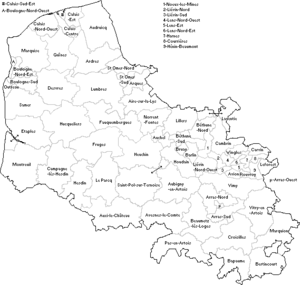
Cantons du Pas-de-Calais en 1984
Le département du Pas-de-Calais compte 39 cantons depuis le redécoupage cantonal de 2014.